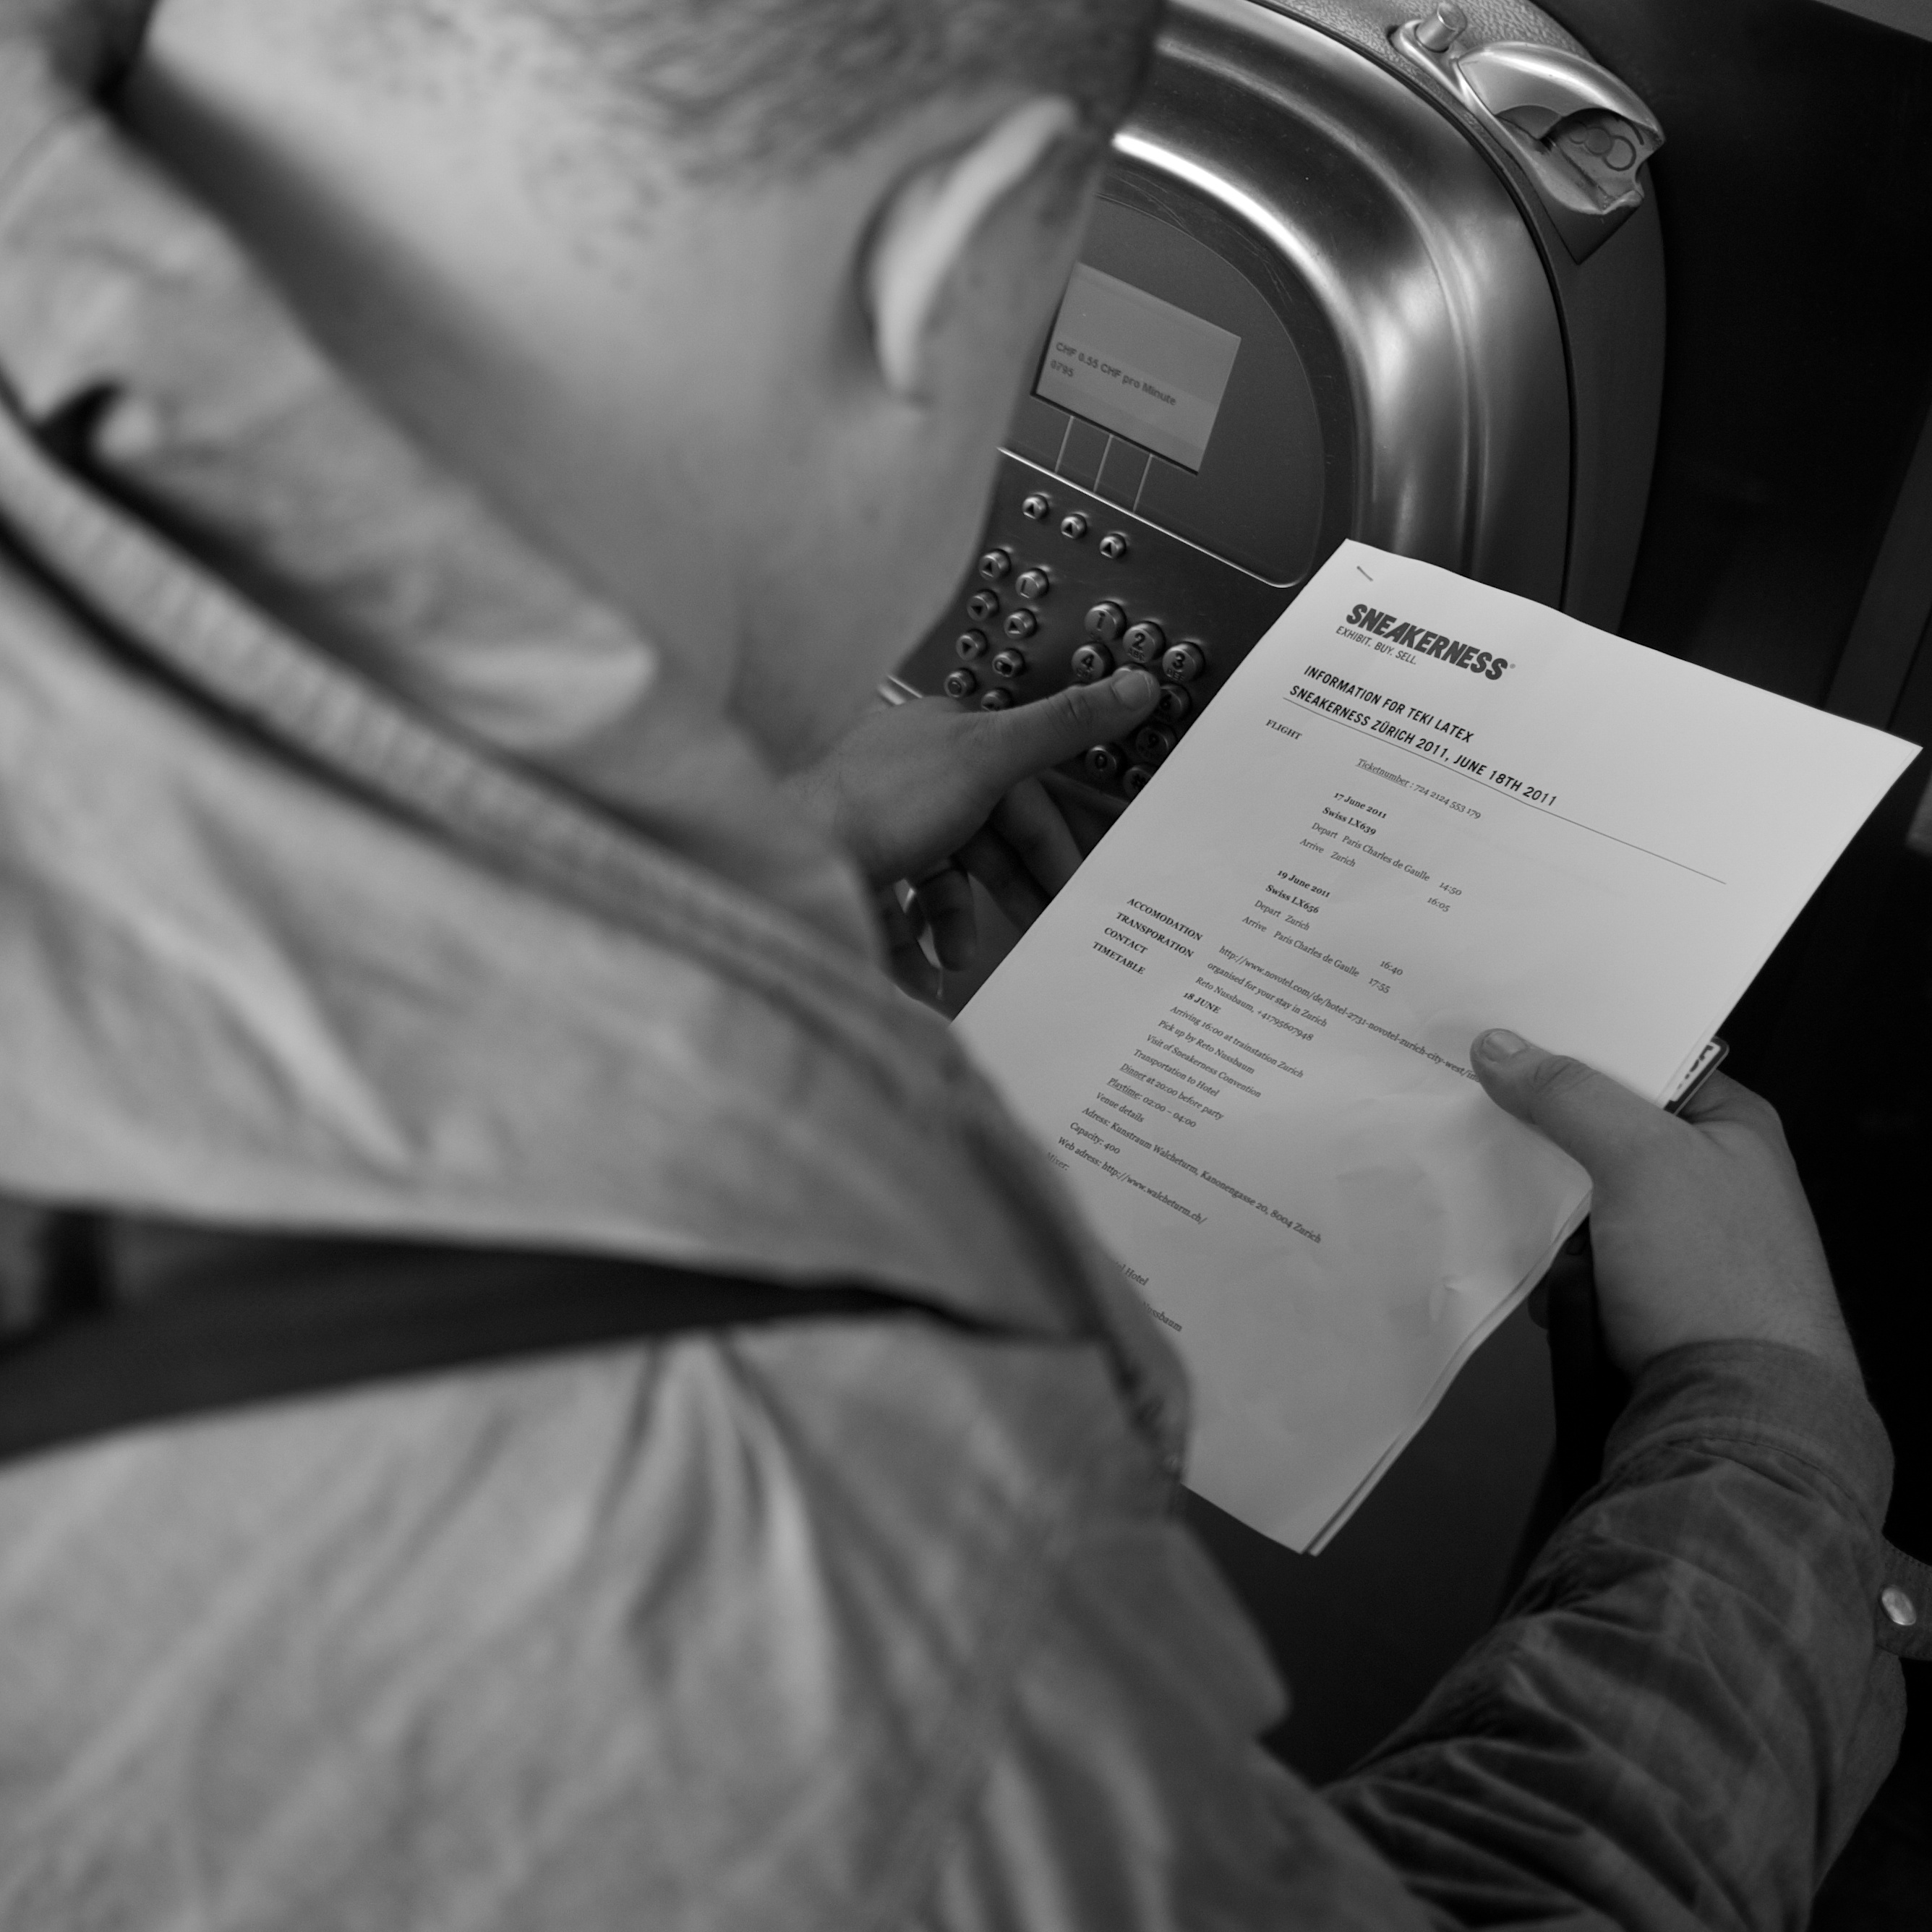
hand, black and white, white, street, photography, ebook, training, black, monochrome, close up, streetphotography, flickr, thomas, video, olympus, photograph, omd, fuji, leica, emotion, monochrom, leuthard, hcb, thomasleuthard, streettogs, monochrome photography